1954 Toronto municipal election

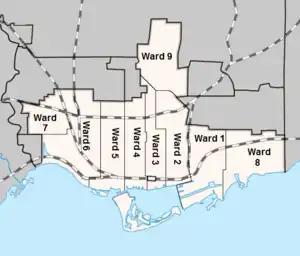
Ward boundaries used in the 1954 election

Two aldermen were elected per Ward. The alderman with the most votes was declared Senior Alderman and sat on both Toronto City Council and Metro Council.